Cross-in-square

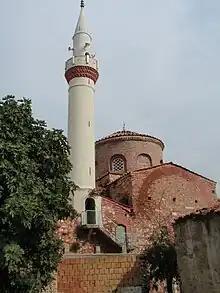
Fatih Camii in Tirilye

The cross-in-square church may be said to constitute a unique artistic development of the middle Byzantine period. Early Byzantine churches were predominantly basilical or centrally planned (e.g. cruciform tetraconch churches, octagons). The question of the origins of the cross-in-square form has therefore engaged art historians since the latter half of the 19th century, although no single account has ever received the unanimous assent of the scholarly community.